Archaeology of Israel

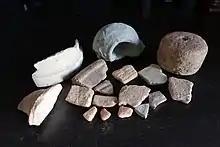
Potsherds and loom-weight found at archaeological sites in Israel

Tel Dan, previously named Tell el-Qadi, is a mound where a city once stood, located at the northern tip of modern-day Israel. Finds at the site date back to the Neolithic era circa 4500 BCE, and include 0.8 meter wide walls and pottery shards. The most important find is the Tel Dan Stele, a black basalt stele, whose fragments were discovered in 1993 and 1994. The stele was erected by an Aramaean king and contains an Aramaic inscription to commemorate his victory over the ancient Hebrews. It has generated much excitement because the inscription includes the letters 'ביתדוד', Hebrew for "house of David". Proponents of that reading argue that it is the first time that the name "David" has been recognized at any archaeological site, lending evidence for the Bible account of David's kingdom. Others read the Hebrew letters 'דוד' as "beloved", "uncle" "kettle", or "a god named Dod", (all of which are possible readings of vowel-less Hebrew), and argue this is not a reference to Biblical David.